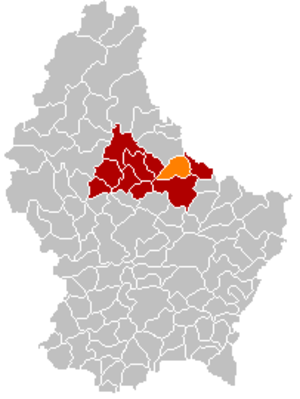
Bettendorf
Bettendorfs placering i Luxembourg
Bettendorf er en kommune og et byområde i Luxembourg. Kommunen, som har et areal på 23,24 km², ligger i kantonen Diekirch i distriktet Diekirch. I 2005 havde kommunen 2.384 indbyggere.